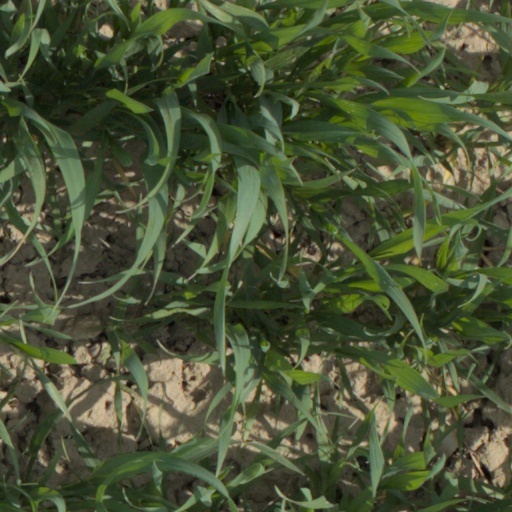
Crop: wheat